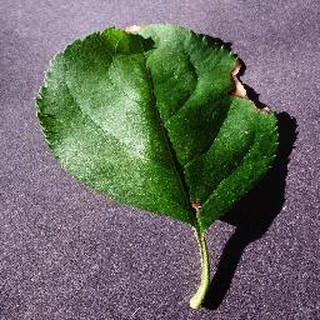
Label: apple_black_rot